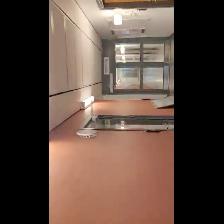
Label: NonHuman